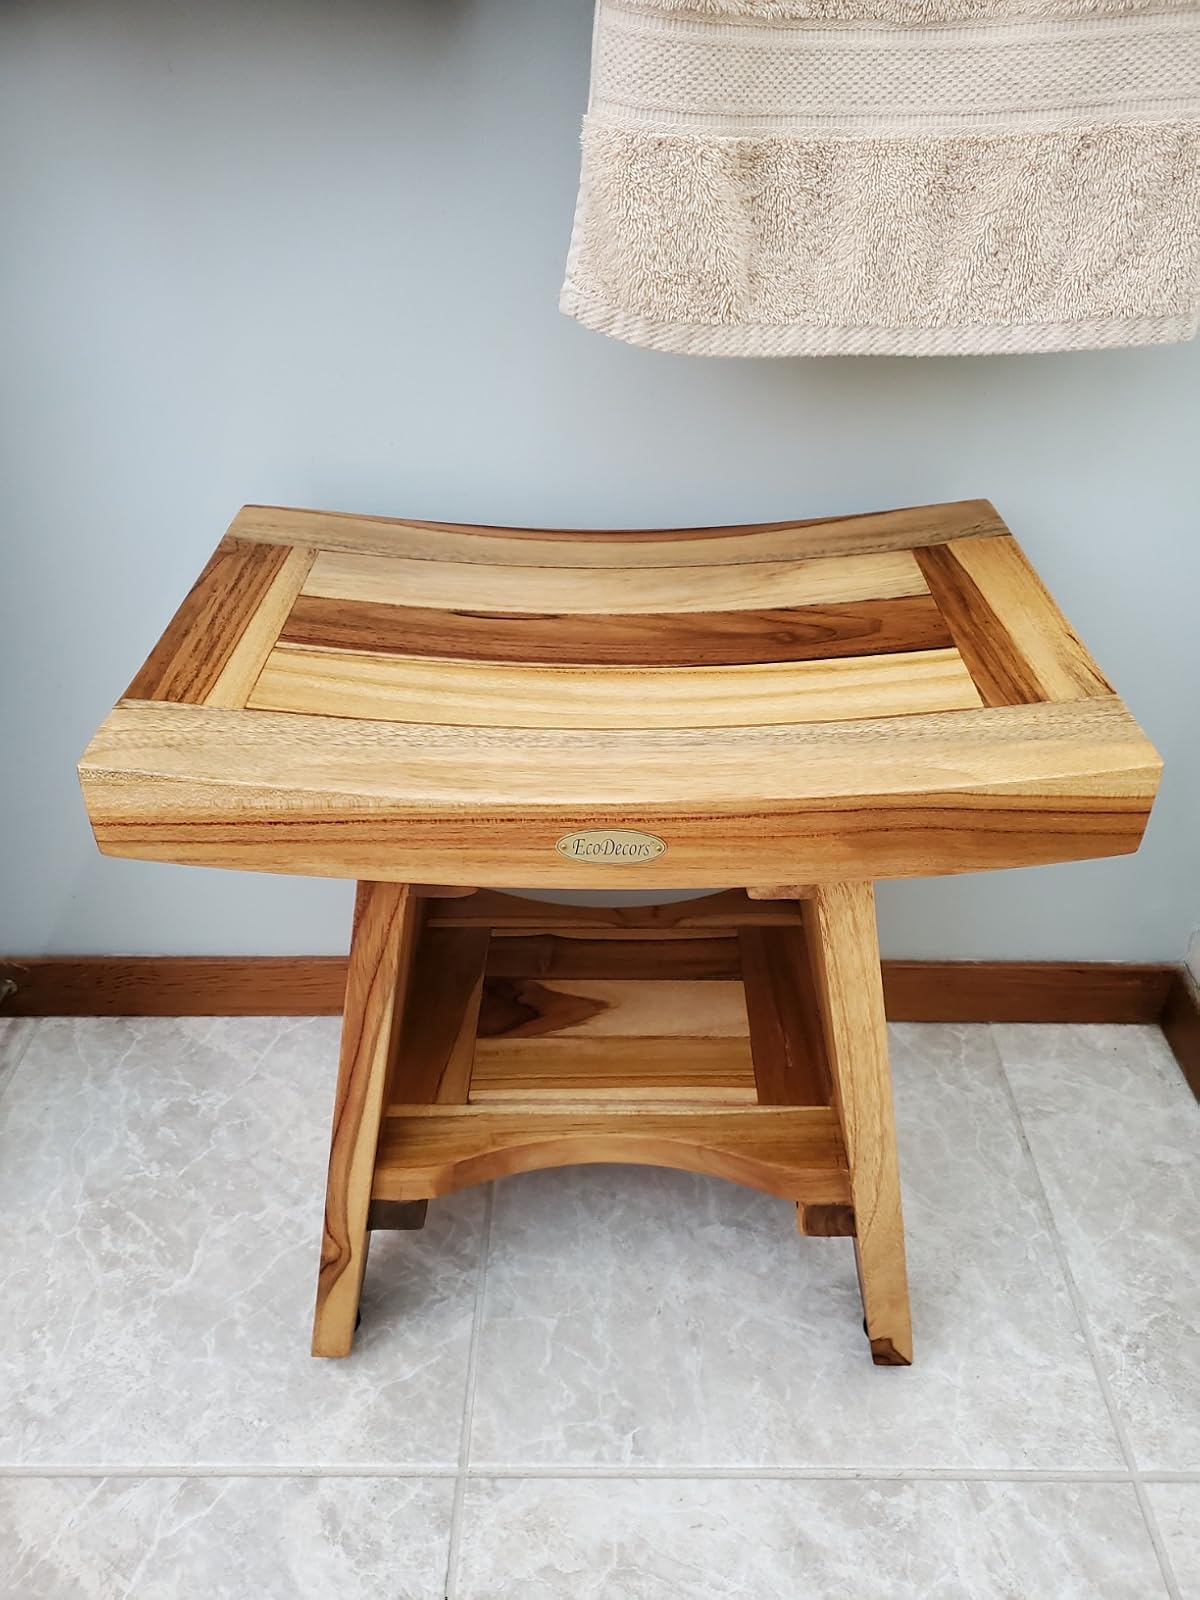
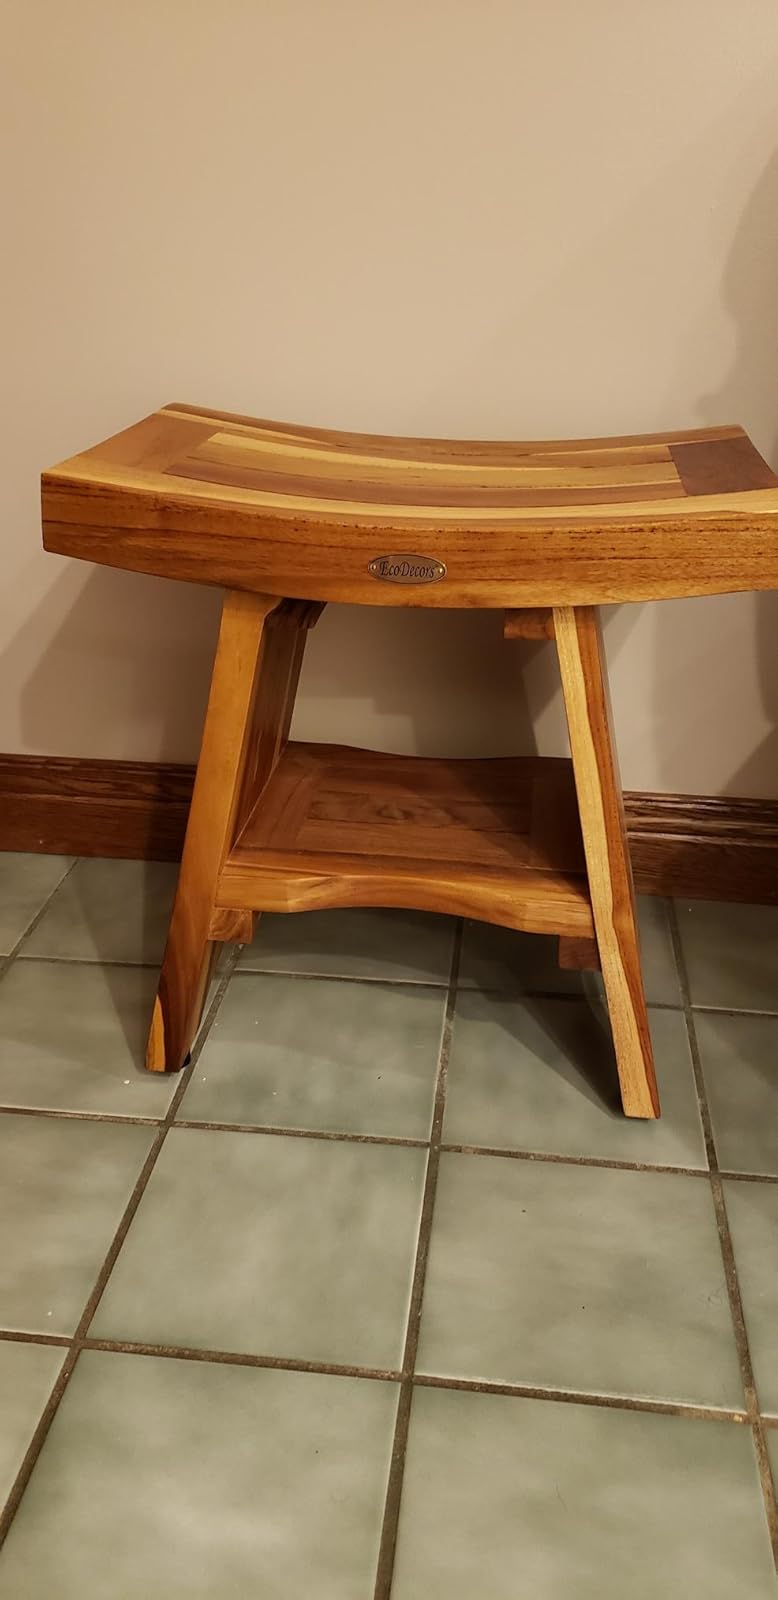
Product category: stool
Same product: yes